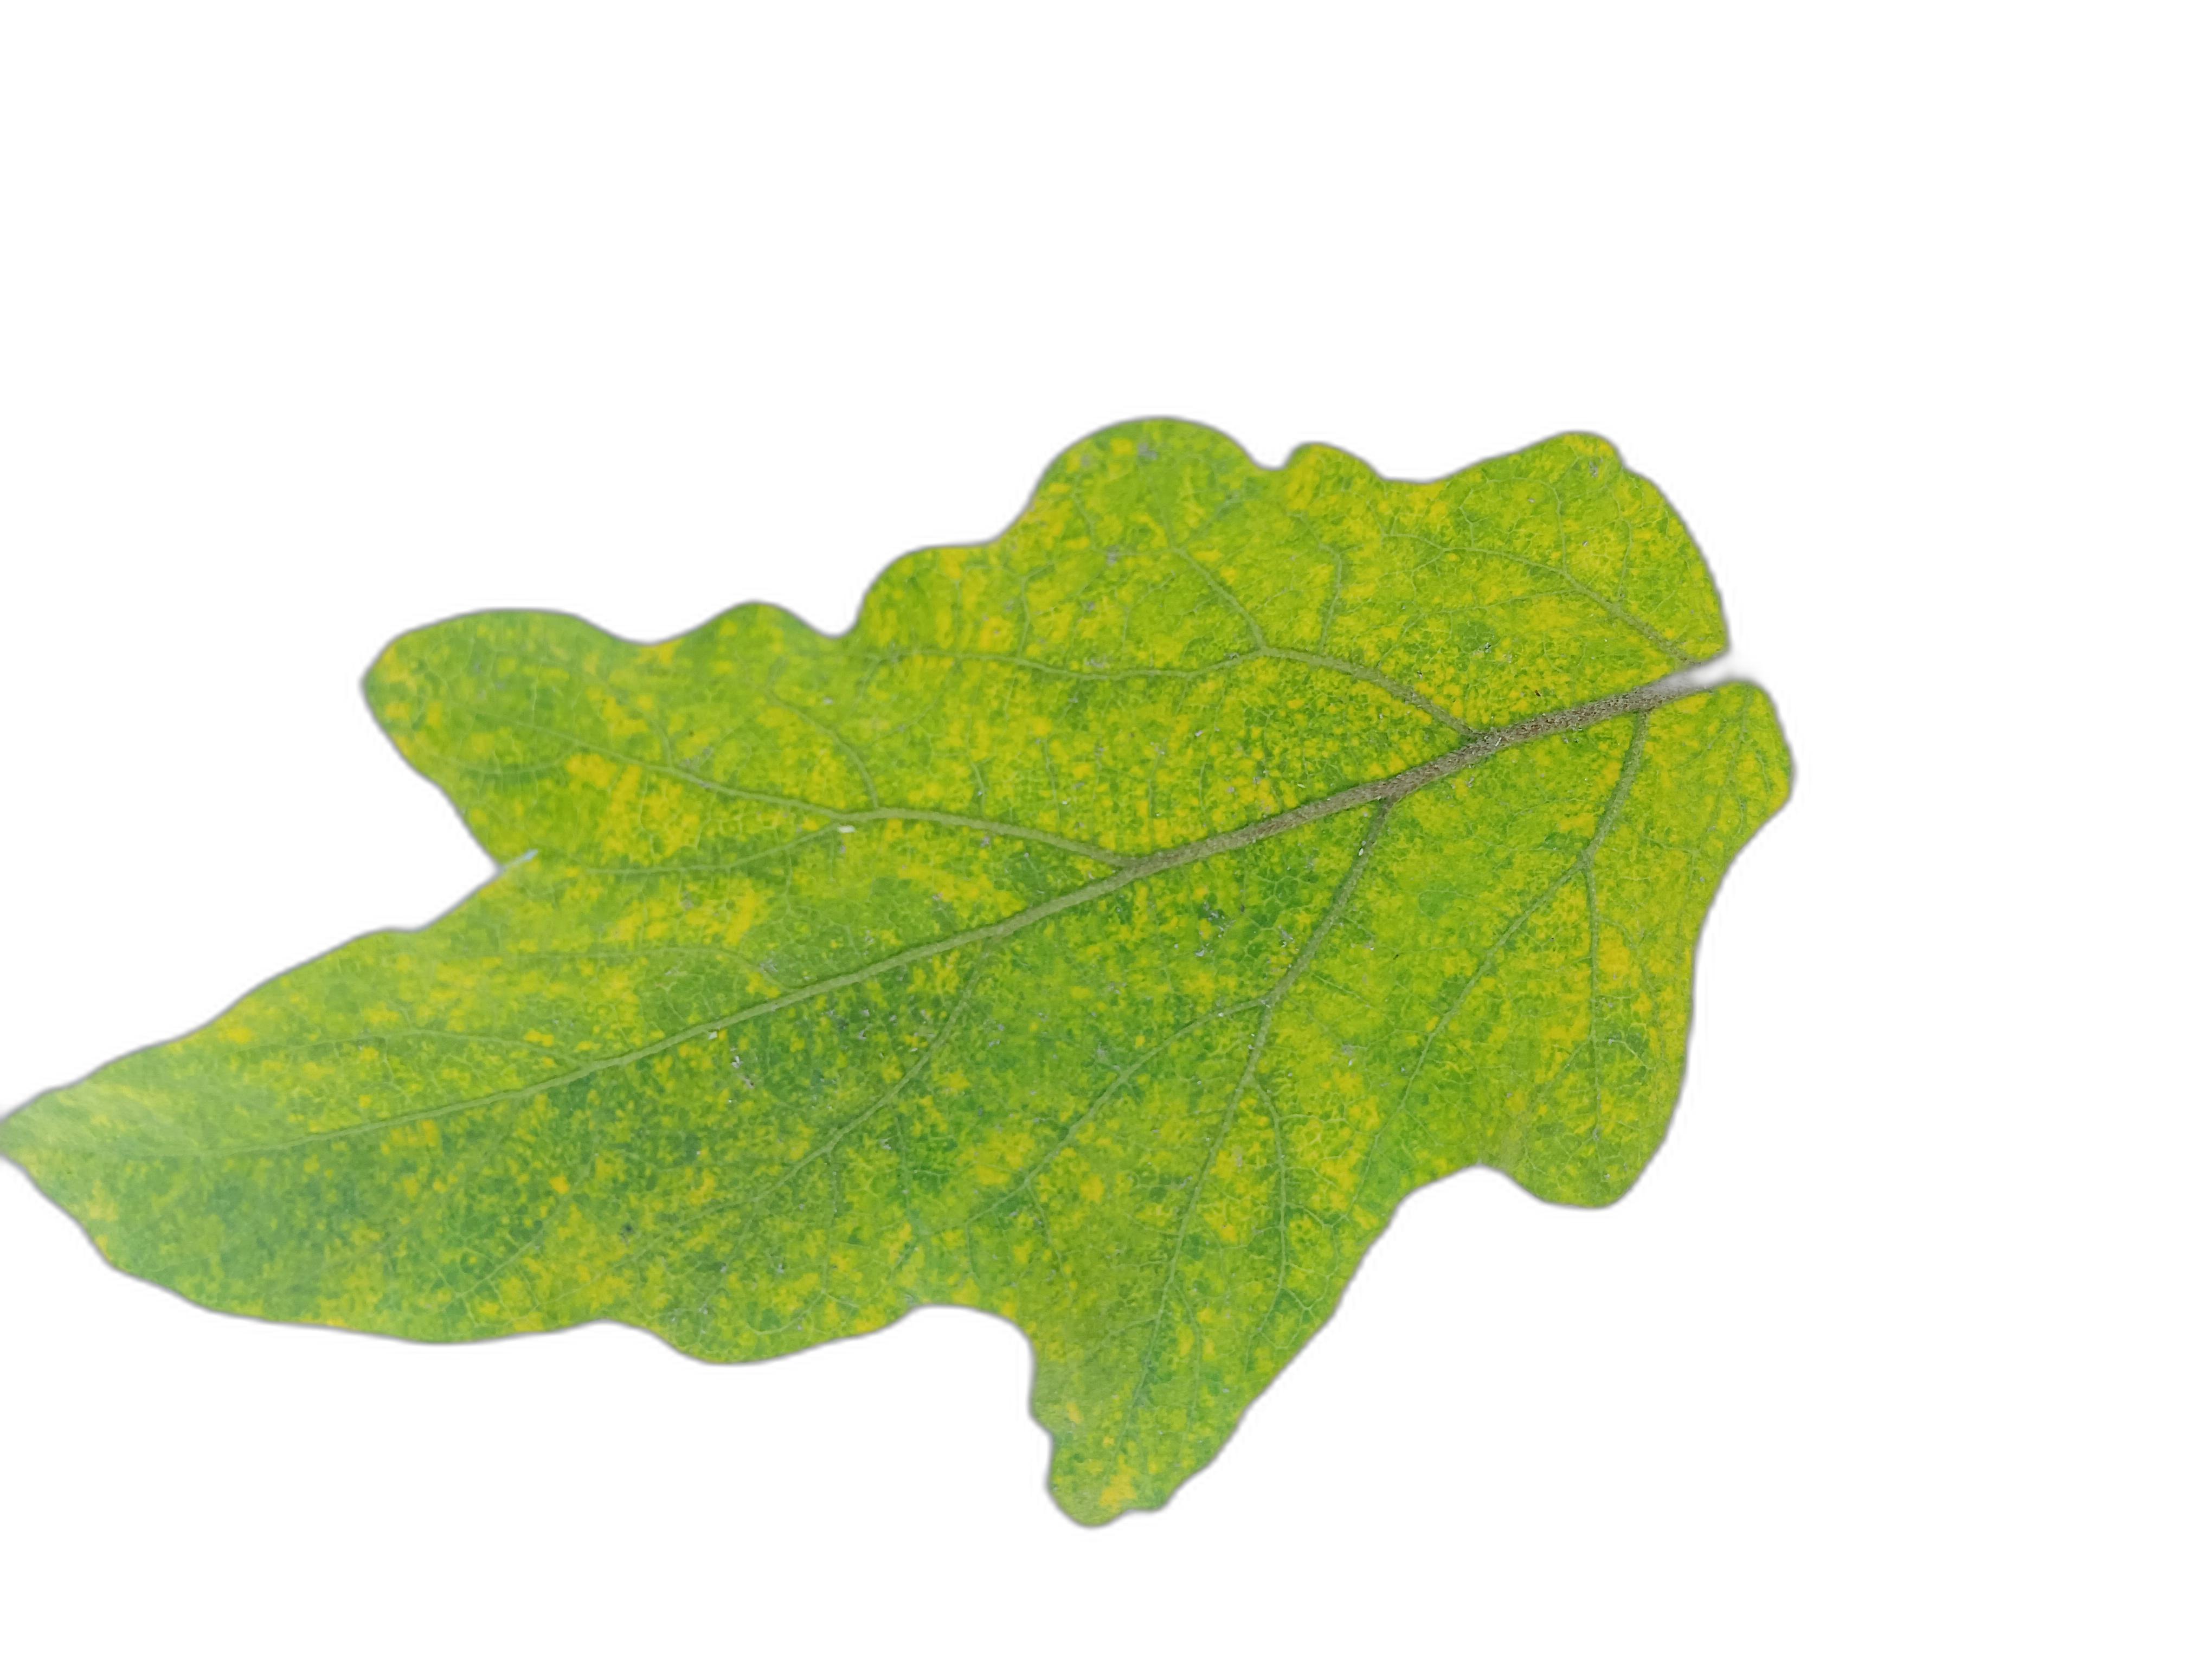
Label: Mosaic Virus Disease